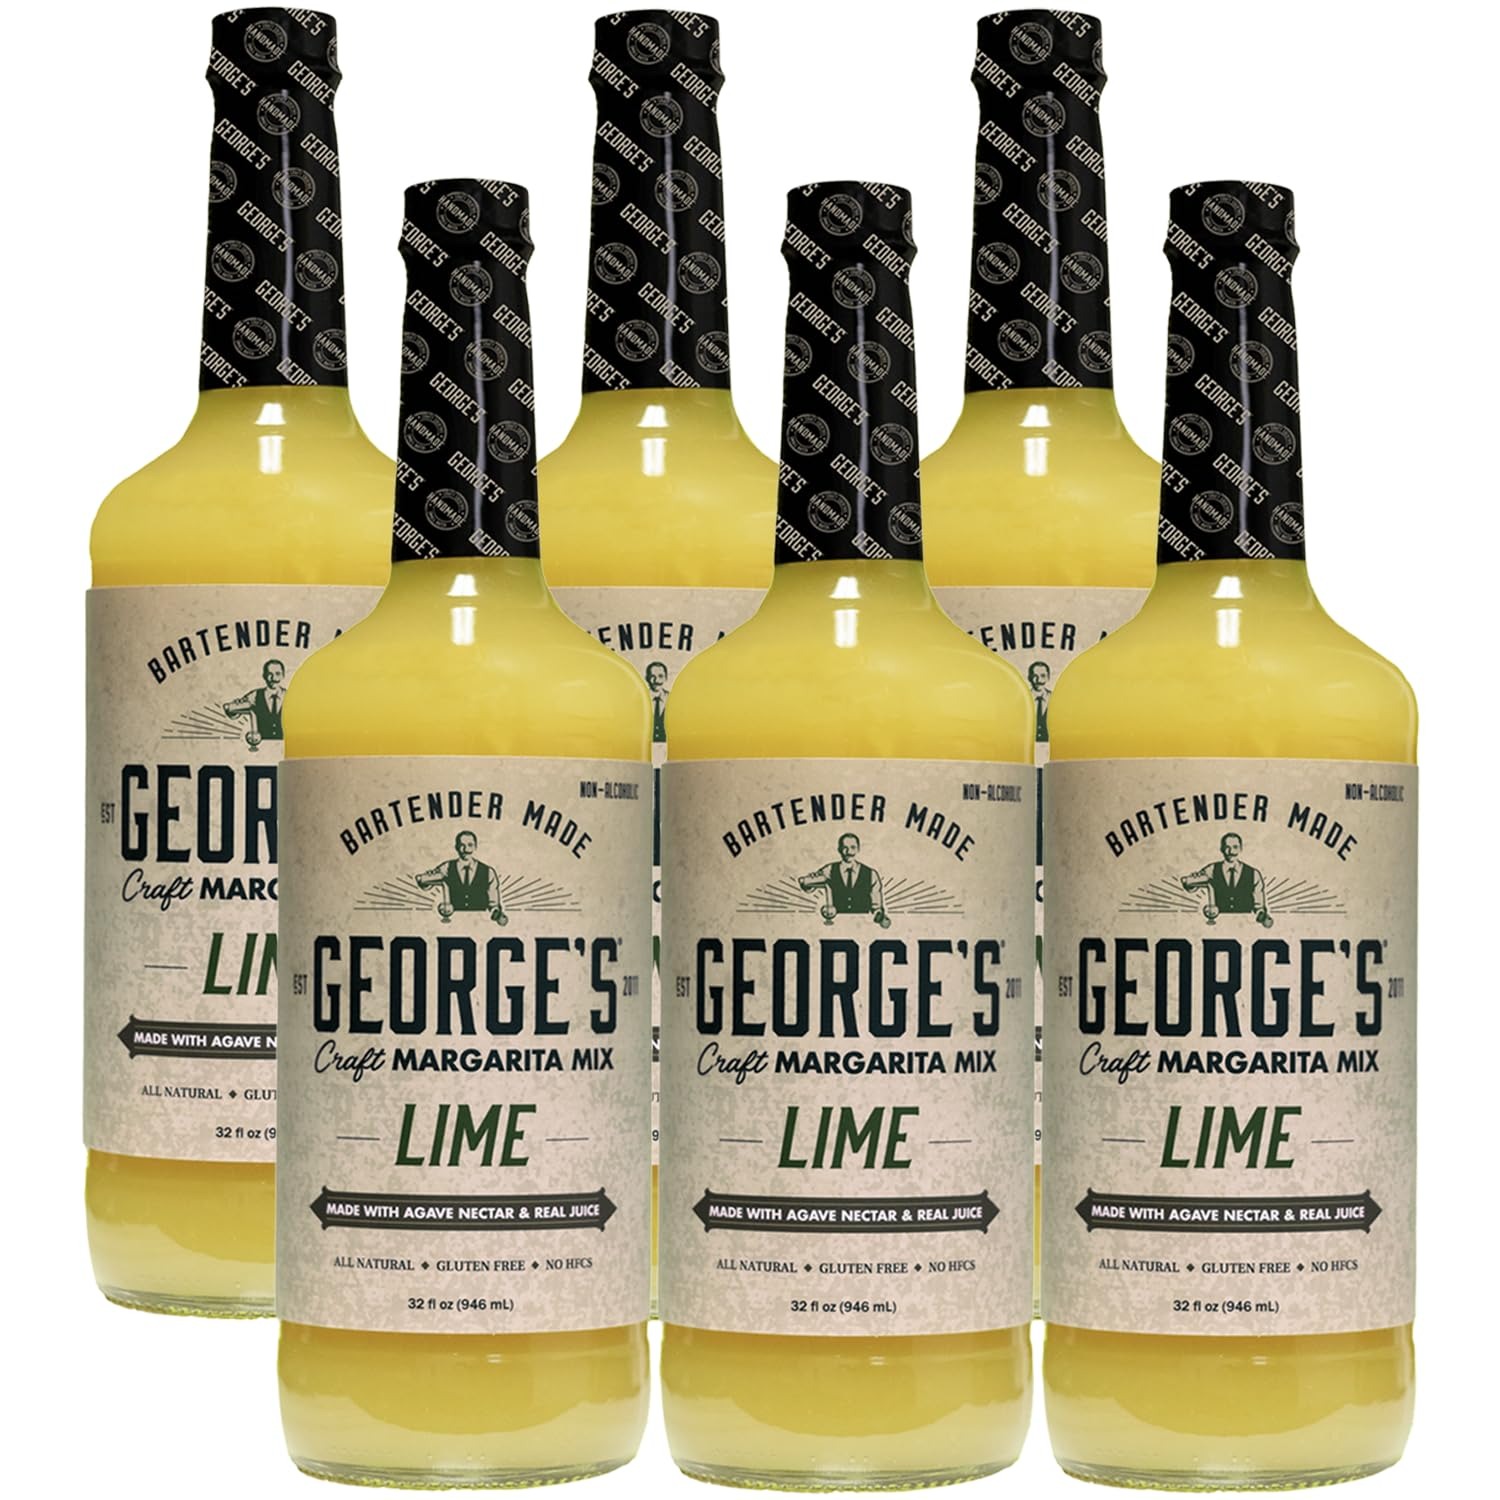
Item Name: George’s Beverage Company 6 Pack Lime Margarita Mix - 1L Bottle - Gluten Free, All Natural Mixer
Bullet Point 1: George’s Lime Margarita Mix: Made with fresh fruit and agave nectar. 22 limes, 2 orang-es, and 2 tablespoons agave nectar. Perfect balance of sweet and tart to pair greatly with the spice of tequila. George’ Lime Margarita also gets very foamy after shaking because of the real fruit and agave nectar and it stays frothy just like a bartender made it for you.
Bullet Point 2: George’s product lineup prioritizes quality, responsible ingredient sourcing, and ex-ceptional flavor, setting a high standard in the industry.
Bullet Point 3: Initially known for their craft bloody mary mixes, George’s introduced popular Spicy and Mild variants, celebrated for their classic taste and well-balanced flavor.
Bullet Point 4: Partnering with renowned brands, George’s expanded their range to include innova-tive blends such as Old Bay Bloody Mary and Zatarain’s Cajun Bloody Mary mixes.
Bullet Point 5: While George’s has gained recognition as the microbrew of bloody mary mixes, their product range has diversified to cater to a variety of tastes and preferences.
Bullet Point 6: With offerings like Lime Margarita Mix, Sweet and Sour Mix, and Strawberry Margarita-Daiquiri Mix, George’s continues to meet customer demands, providing gluten-free, natural ingredient-based products meticulously crafted for superior taste and conven-ience.
Bullet Point 7: Includes (6) 1L Bottles, Phone and tablet holder and tasting notes/recipes
Value: 33.8
Unit: Fl Oz

Price: 73.295